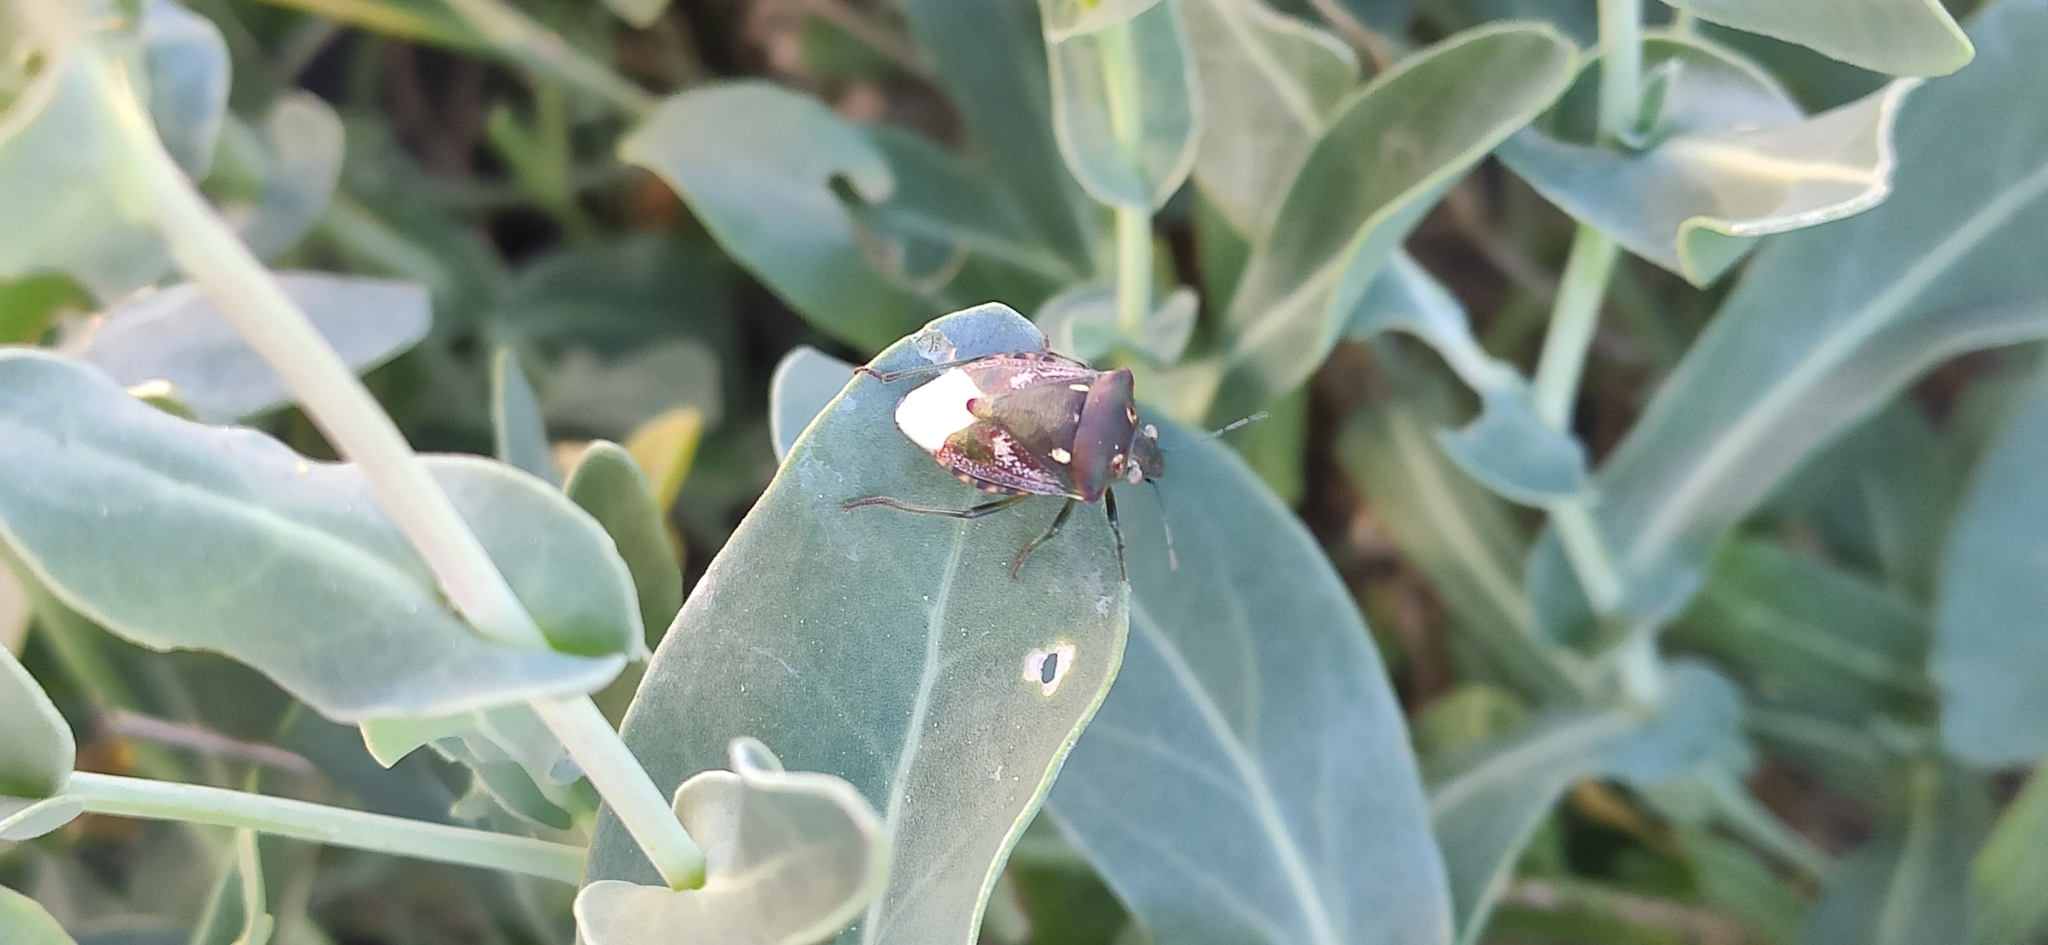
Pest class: stink_bug